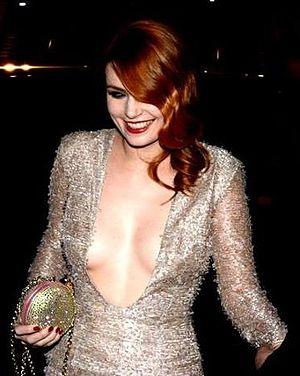
Elodie Frégé à la cérémonie des NRJ Music Awards 2014
NRJ Music Awards 15th Edition, est la quinzième édition des NRJ Music Awards, qui a lieu le samedi 14 décembre 2013 en direct du Palais des Festivals de Cannes sur TF1 et présentée par Nikos Aliagas.
Élodie Frégé est une auteure-compositrice-interprète et actrice française née le 15 février 1982 à Cosne-Cours-sur-Loire, dans la Nièvre.